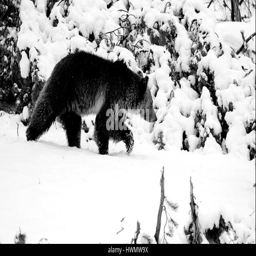
a grizzly bear walks through a snow covered landscape .